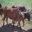
Label: cattle